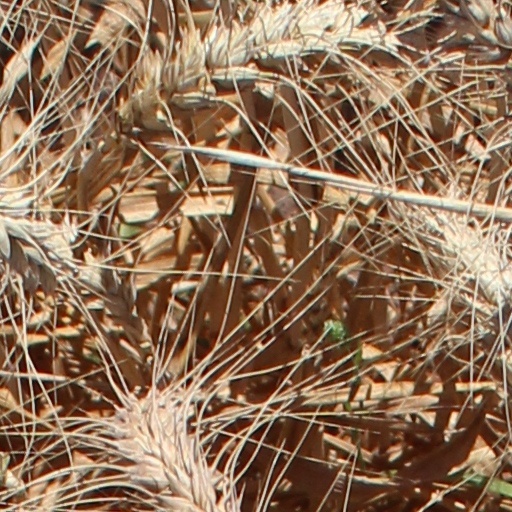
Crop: wheat